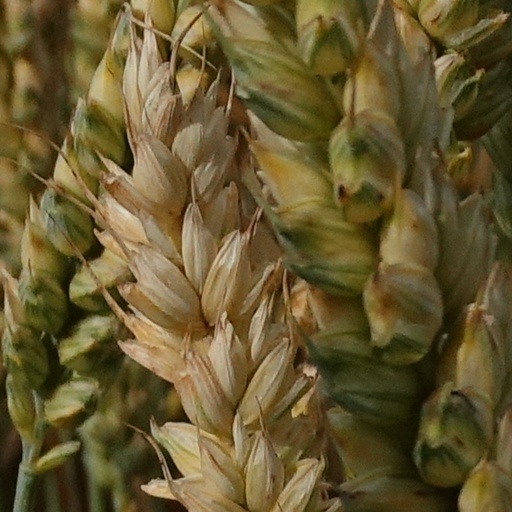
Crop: wheat